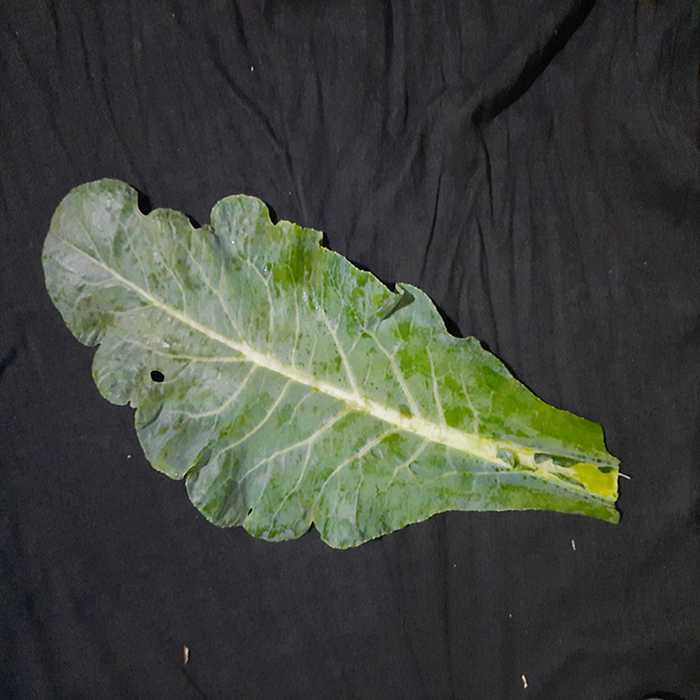
Plant: Cauliflower
Label: Fresh leaf